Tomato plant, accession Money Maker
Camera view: tilt-top (135 deg); turntable rotation: 210 degrees
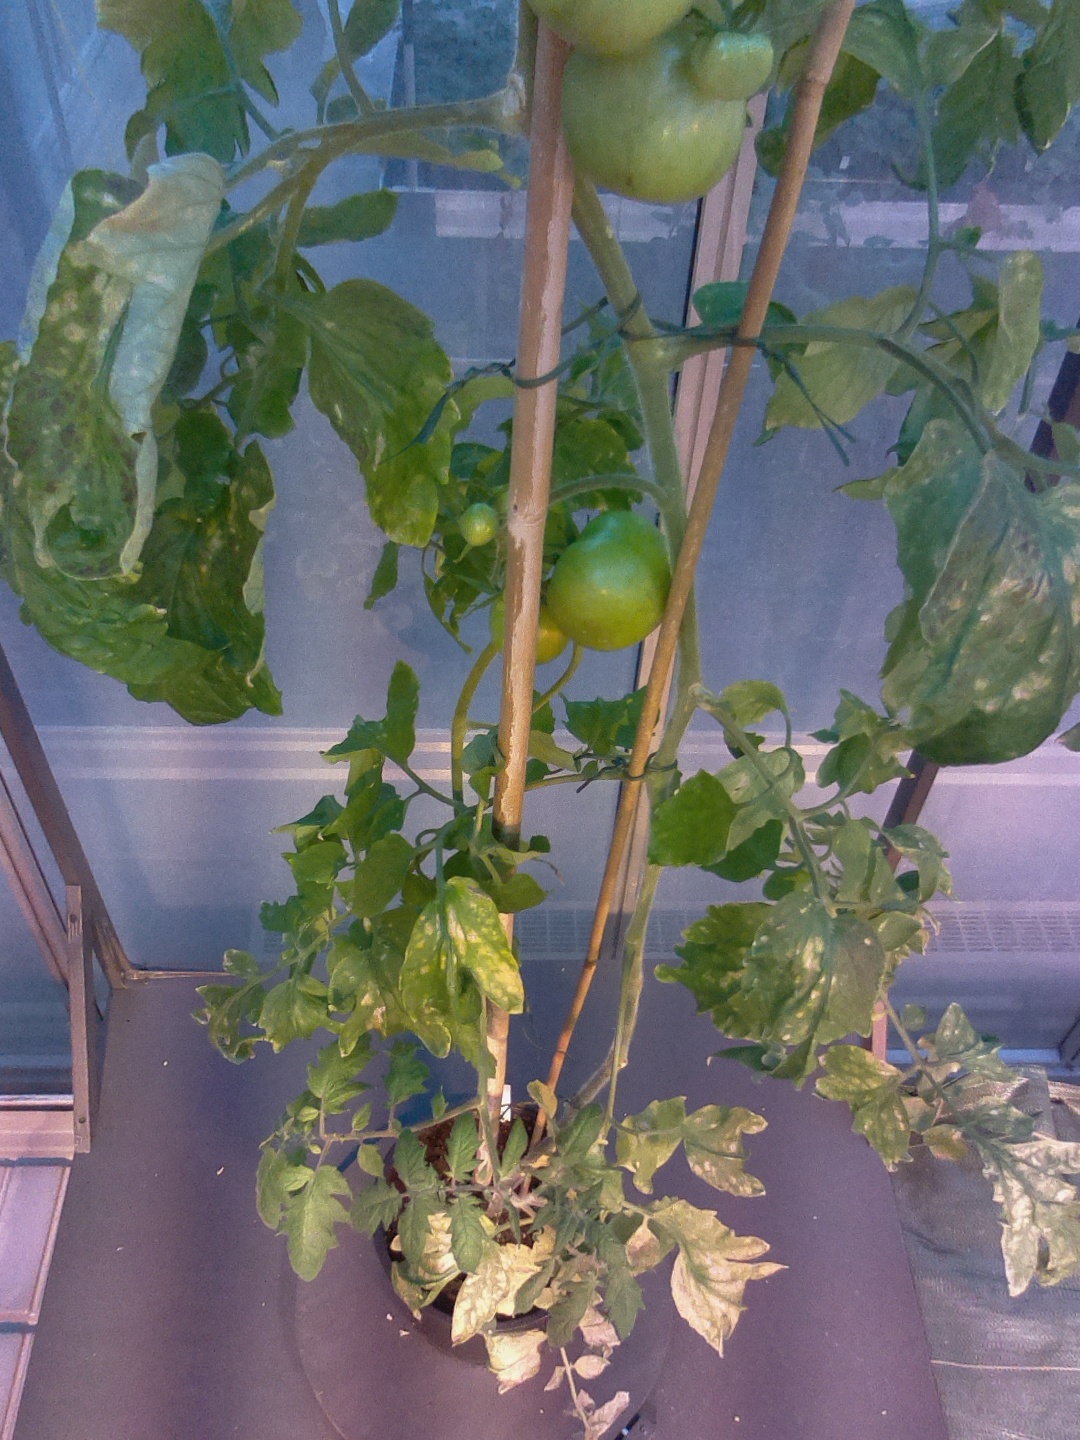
BBCH growth stage 78: 80% -90% of final fruit size